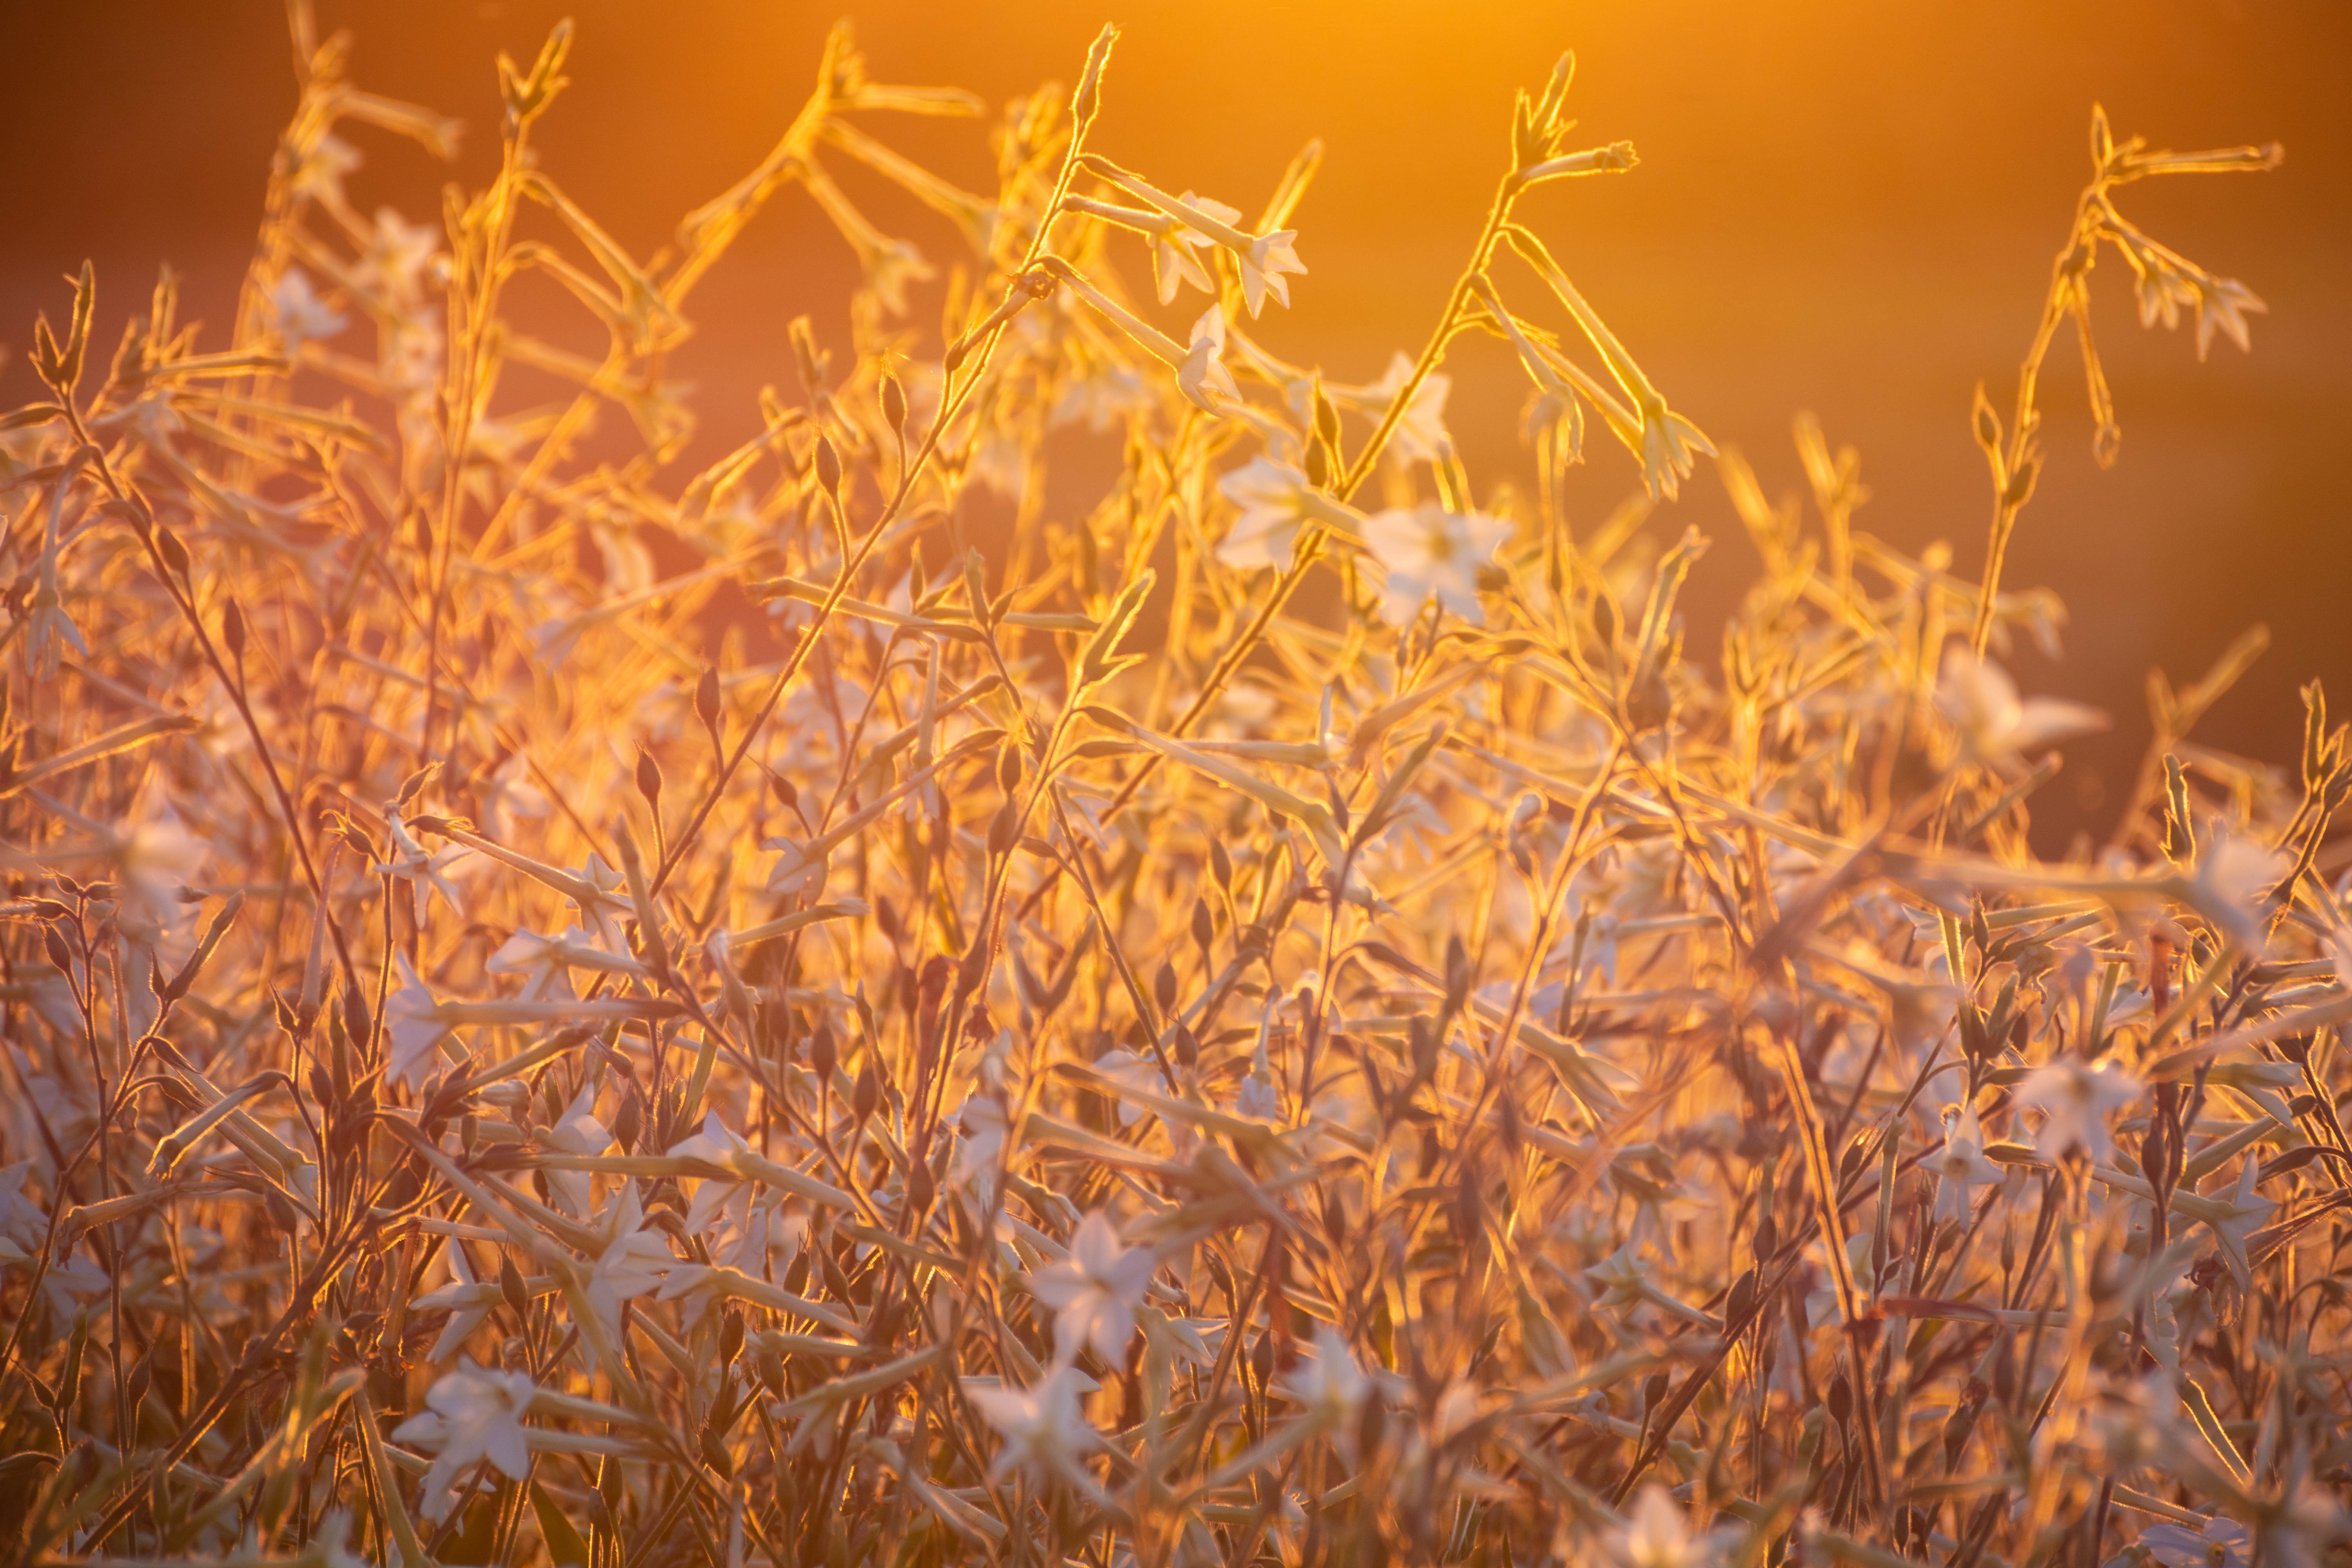
sunset, field, nature, landscape, sky, grass, flower, sun, countryside, green, sunshine, calm, horizon, hill, yellow, peaceful, colorful, sunlight, light, orange, grass family, plant, photography, grain, crop, plant stem, wildlife, heat, meadow, grassland